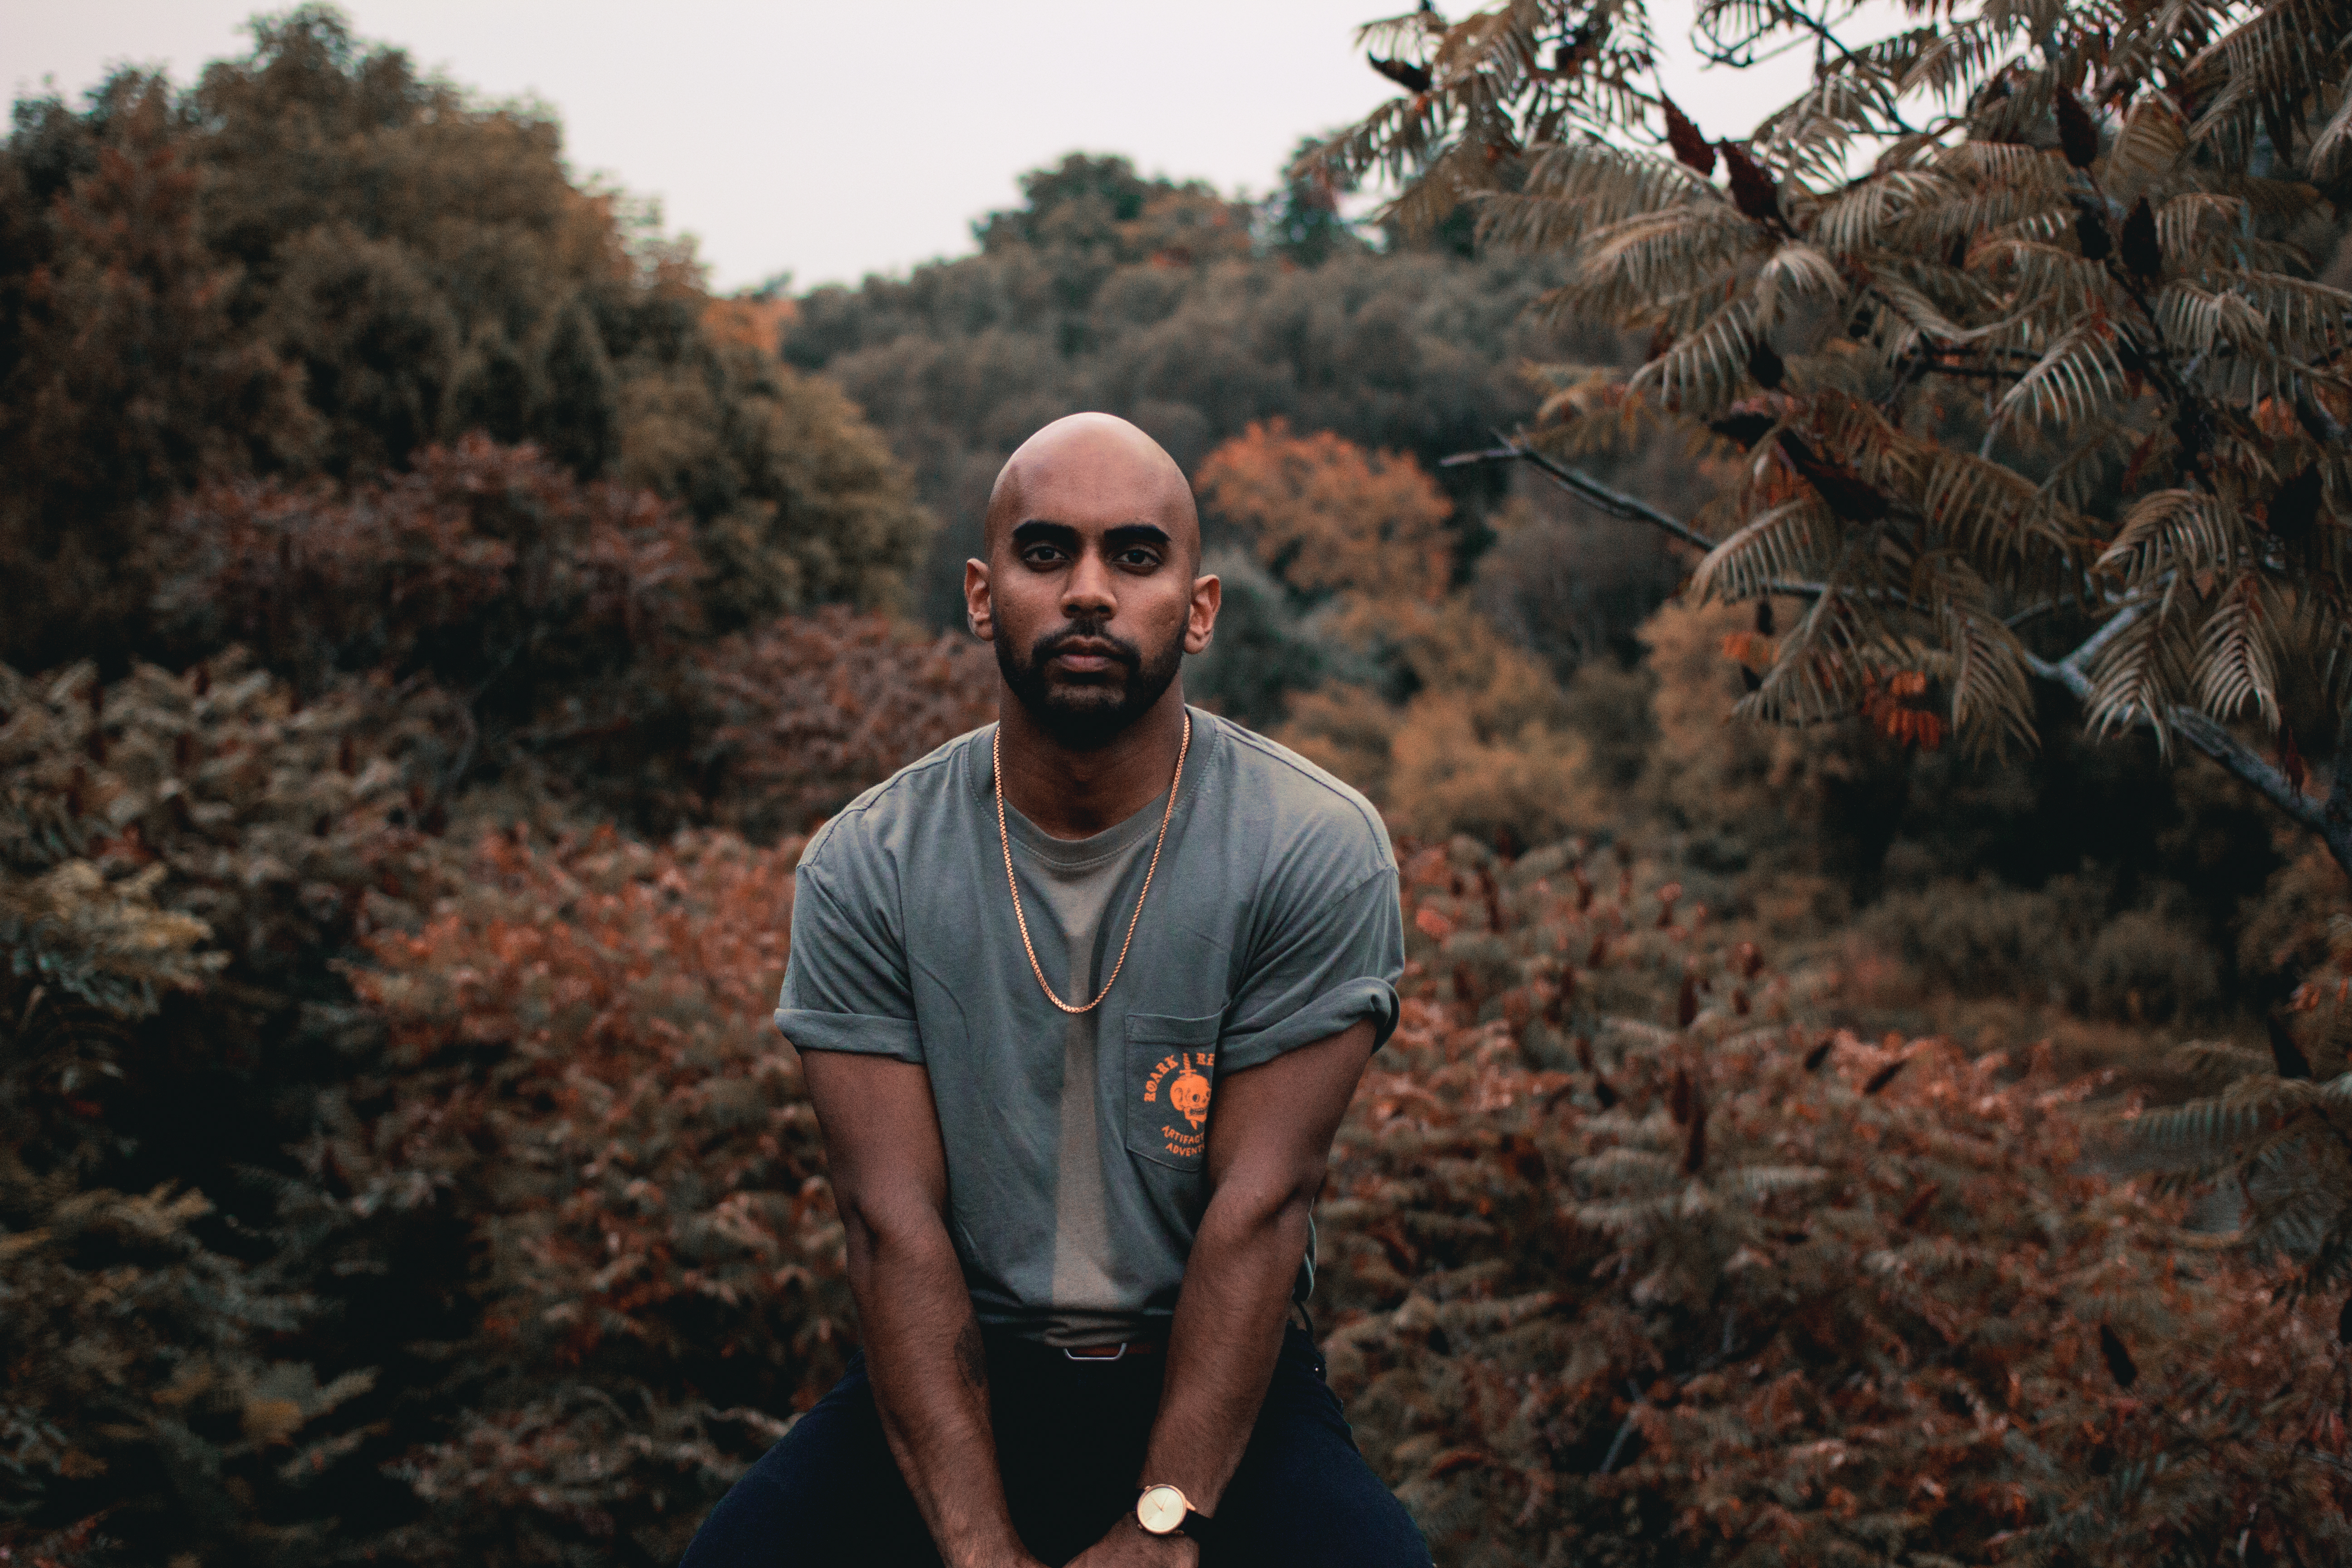
man, tree, forest, person, people, spring, autumn, fashion, season, plants, trees, screenshot